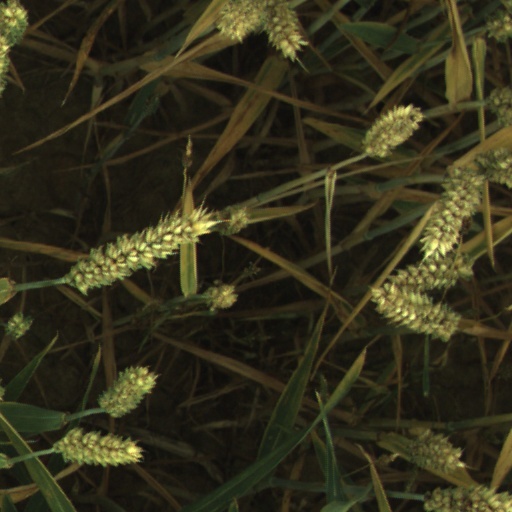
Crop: wheat